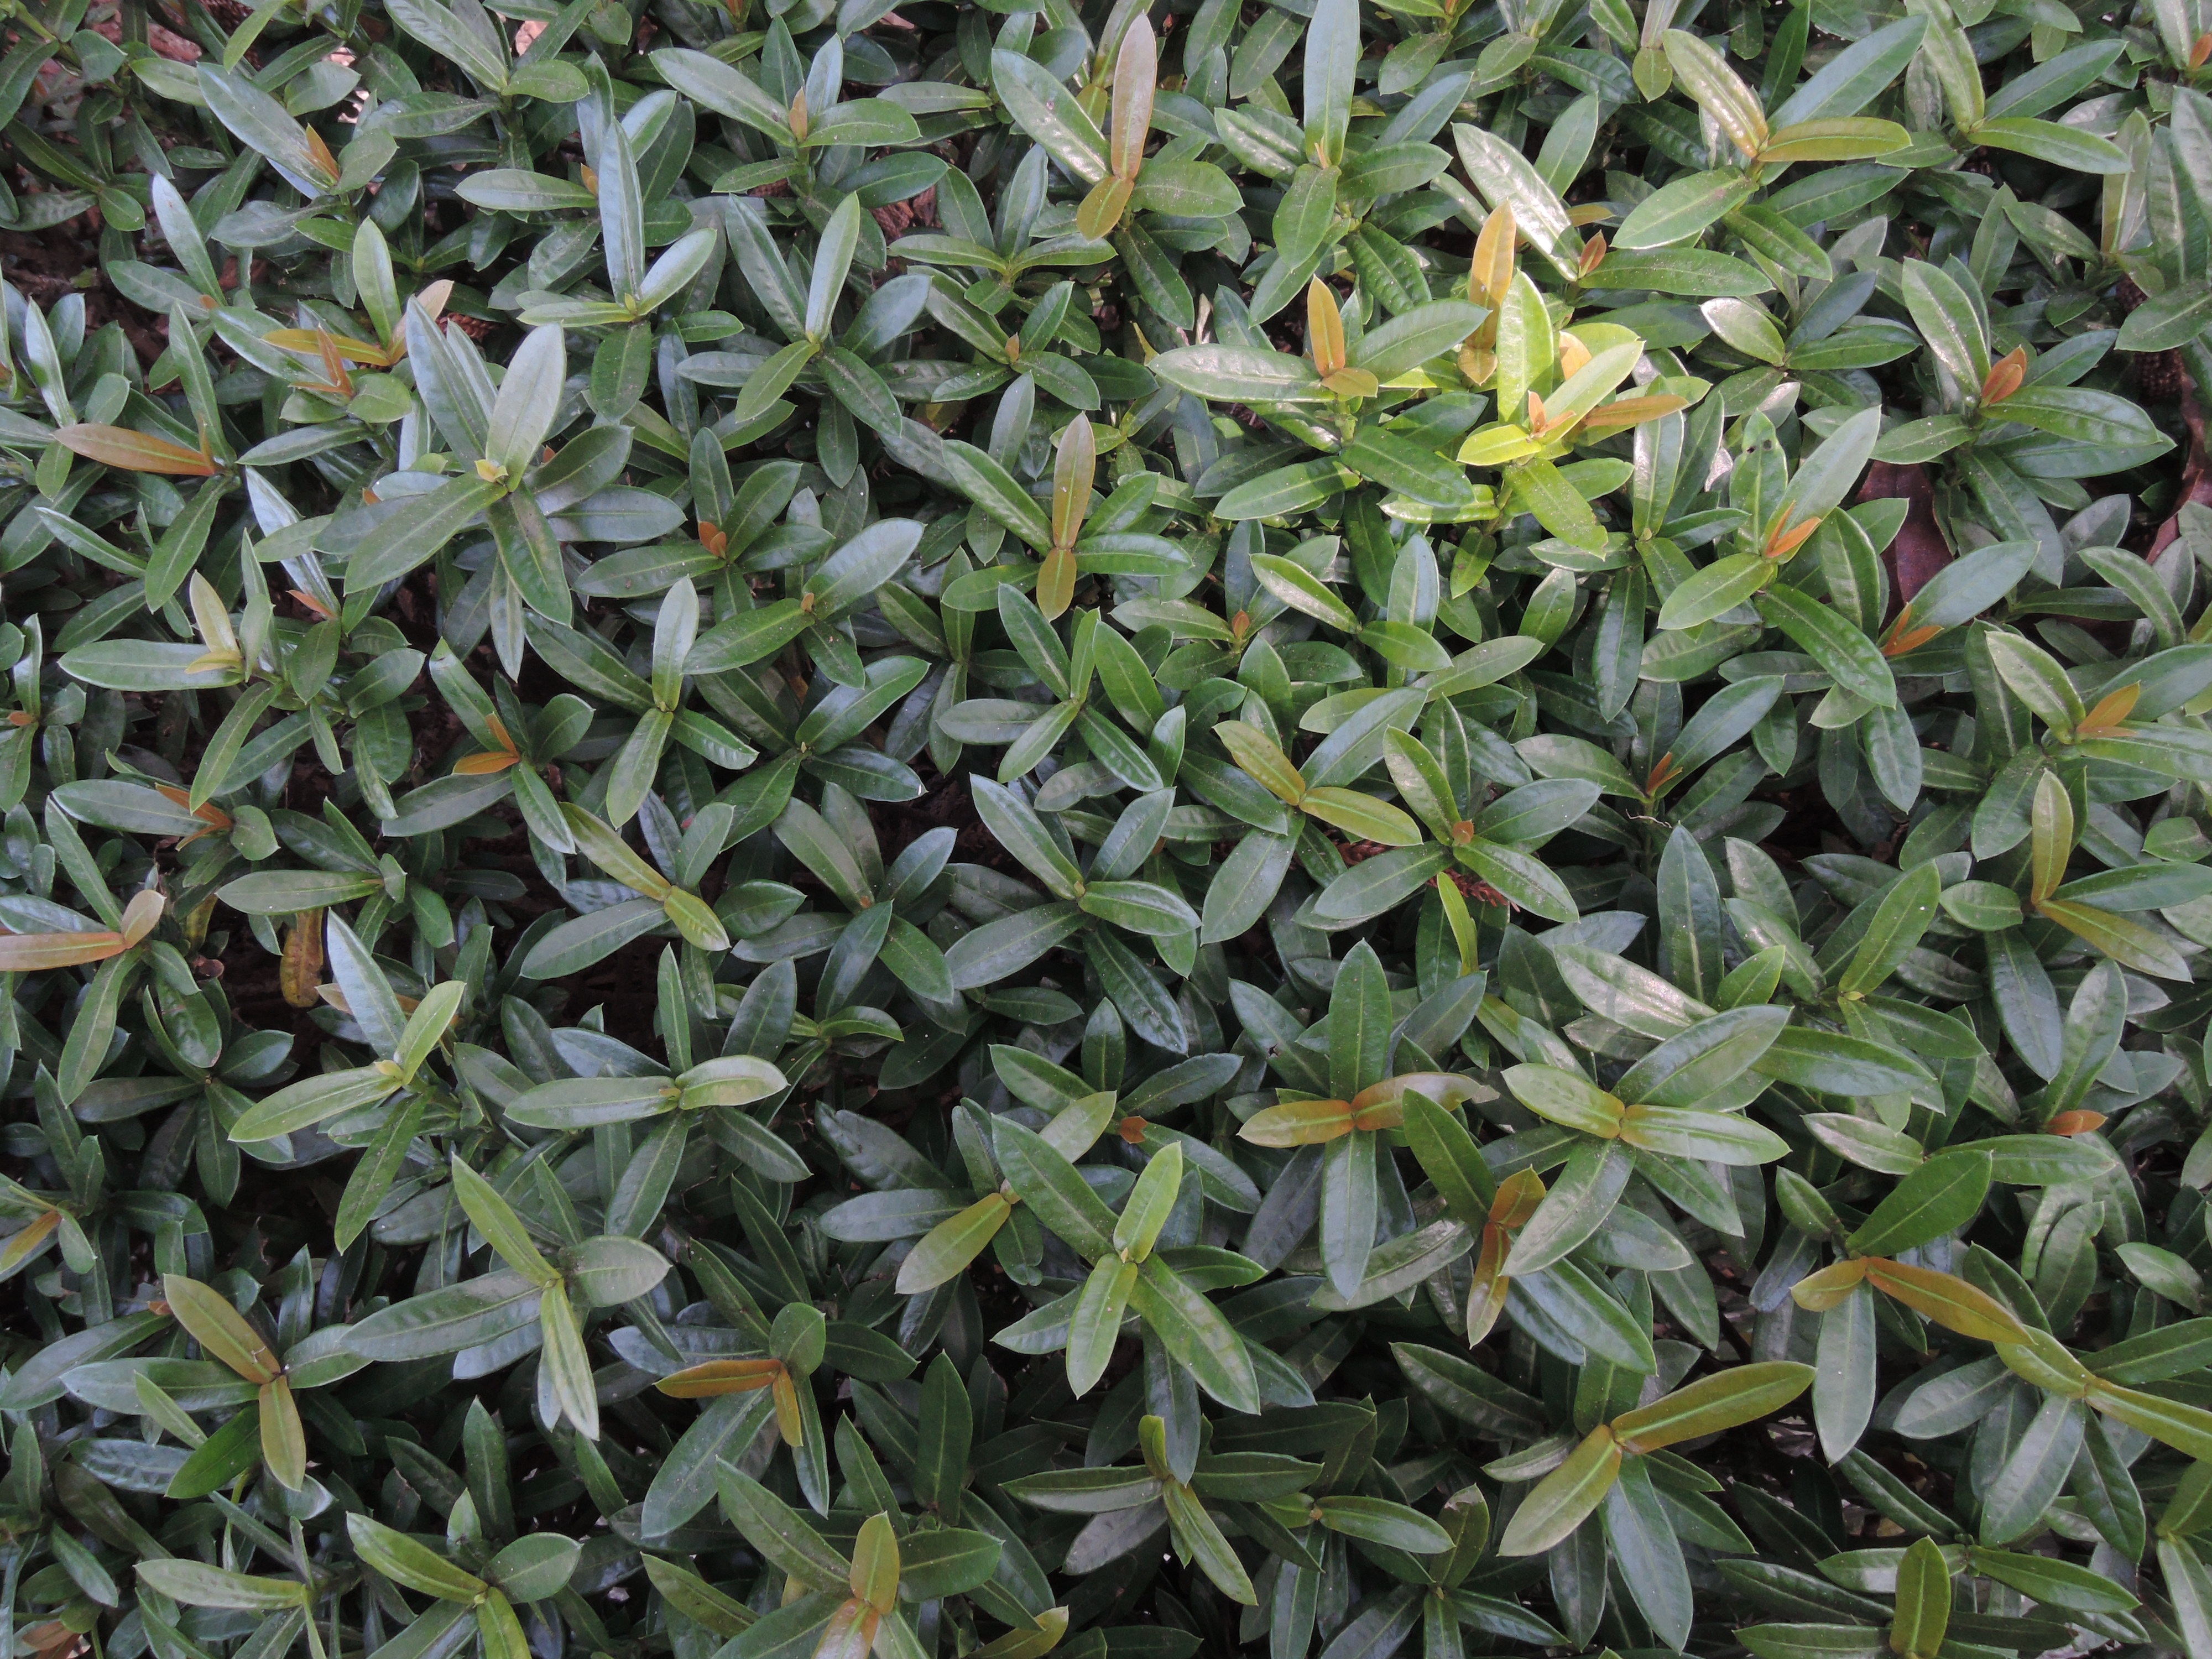
grass, plant, leaf, flower, green, herb, evergreen, botany, flora, shrub, groundcover, jasmine, flowering plant, woody plant, land plant